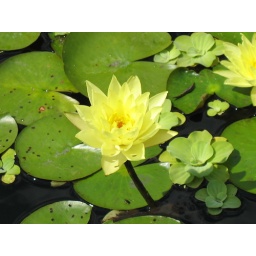
waterlily in the water garden outside the administrative building